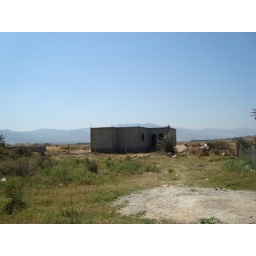
in the middle of building a house